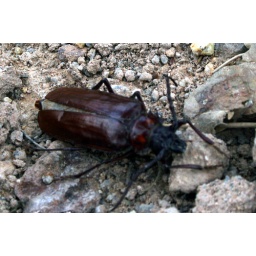
My kids found this big boy crawling around the rocks behind our house